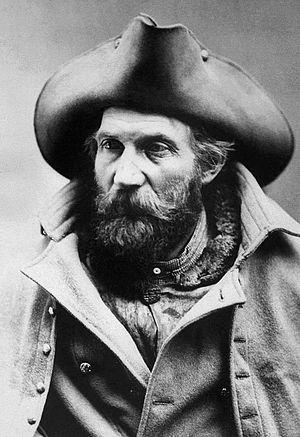
Harry Yount, né le 18 mars 1839 dans le comté de Washington et mort le 16 mai 1924 à Wheatland, surnommé "Rocky Mountain Harry", est considéré comme le premier ranger du parc de Yellowstone aux États-Unis. Il fut engagé par le deuxième surintendant du parc, Philetus Norris, afin d'appliquer les règles et d'empêcher le vandalisme.